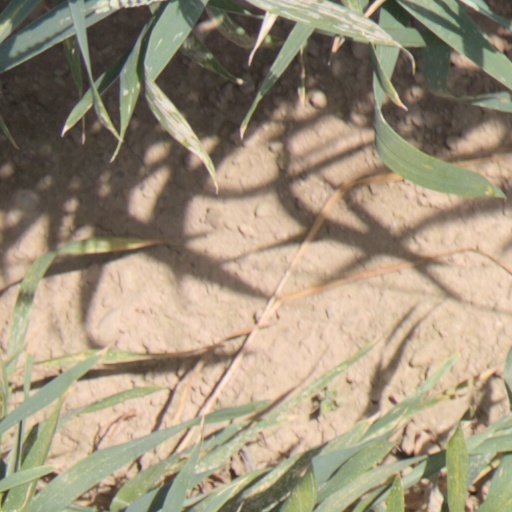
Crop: wheat